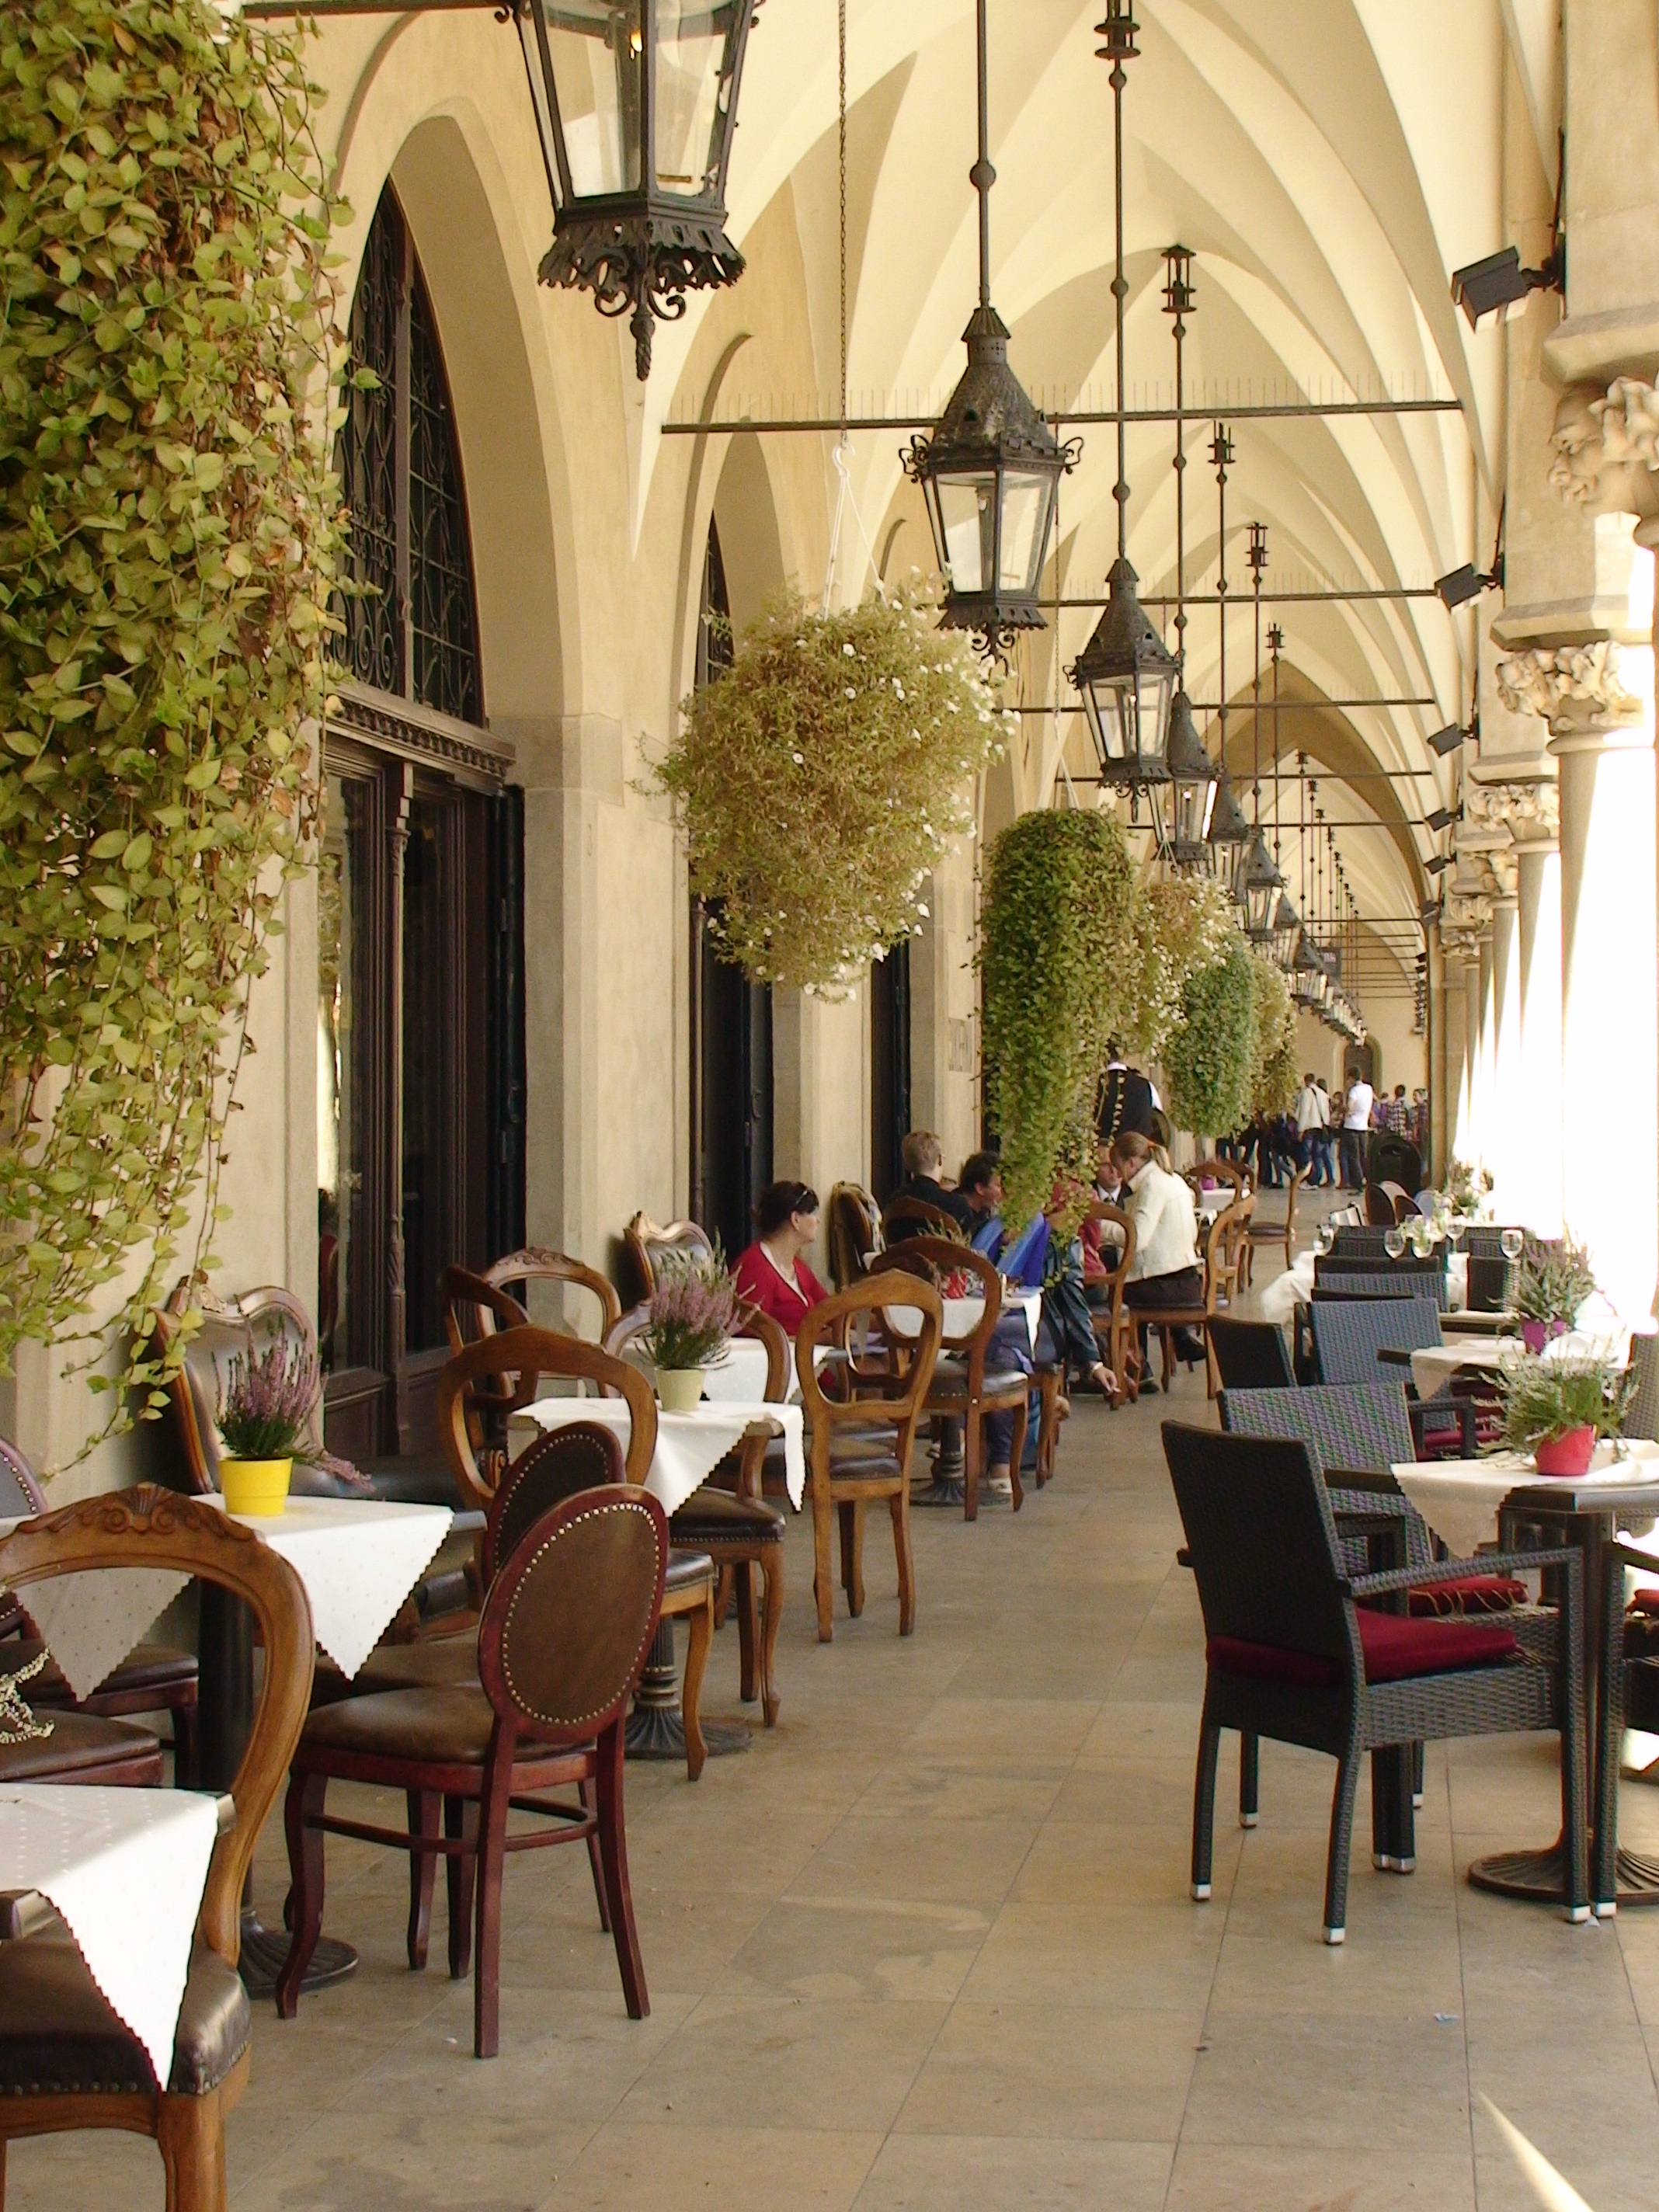
building, restaurant, palace, home, meal, interior design, aisle, arcade, estate, krakow, dining room, main market square